1898 Belgian general election

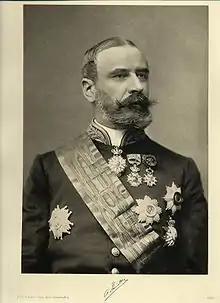
Paul de Smet de Naeyer, the re-elected representative for Ghent and incumbent head of government

Partial legislative elections were held in Belgium on 22 May 1898, with run-off elections held on 29 May. Under the alternating system, elections for the Chamber of Representatives were held in only four of the nine provinces: Hainaut, Limburg, Liège and East Flanders, with only 75 seats out of the 152 seats in the Chamber of Representatives up for election.